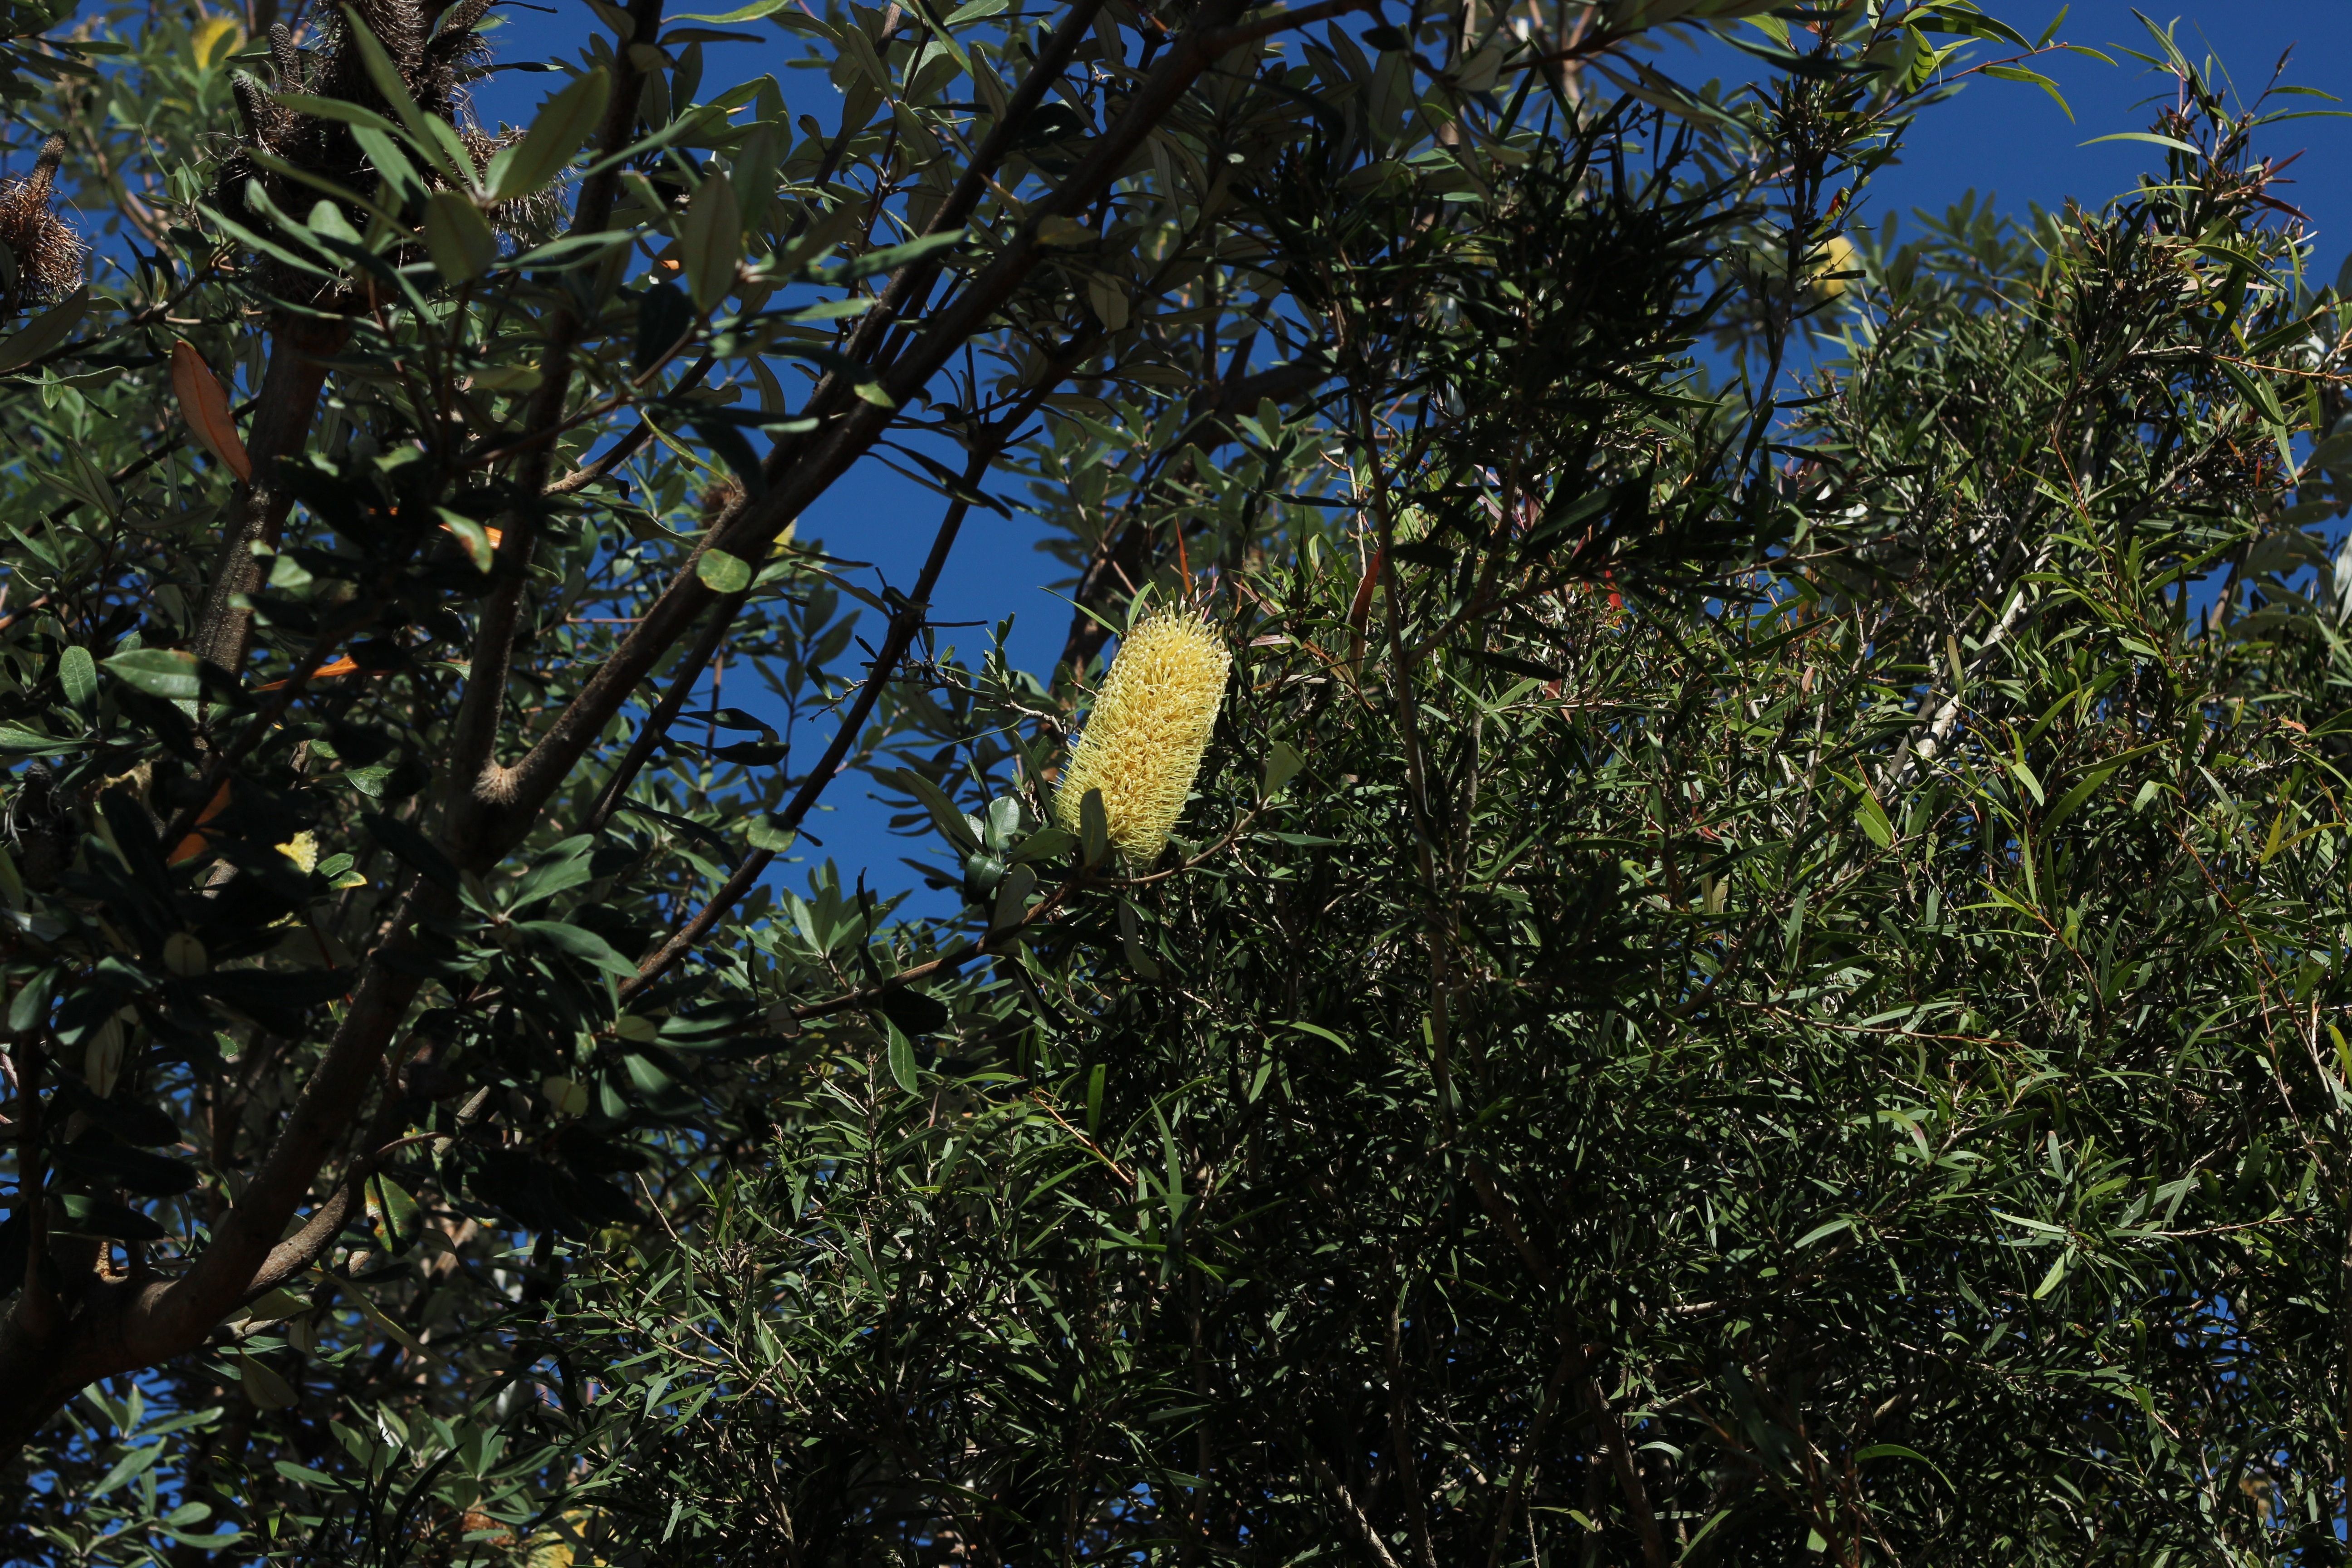
tree, nature, forest, grass, branch, plant, sunlight, leaf, flower, foliage, green, jungle, insect, evergreen, botany, garden, flora, fauna, shrub, rainforest, woodland, habitat, queensland, tropics, ecosystem, brisbane, banksia, bottlebrush, natural environment, woody plant, callisternon